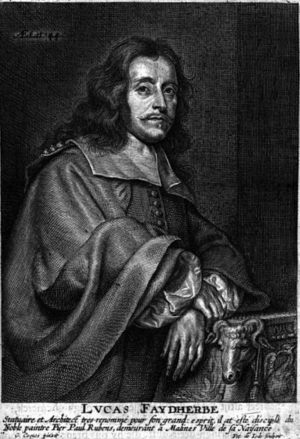
Hendrick Fayd'herbe, né en 1574 à Malines et mort le 30 avril 1629 dans sa ville natale, est un enlumineur, doreur, sculpteur en bois et en albâtre, dramaturge, poète et rhétoricien, frère du peintre Antoine et père de Lucas Fayd'herbe.
Le Het Gulden Cabinet vande Vry Schilder-Const ou Cabinet d'or de l'art libéral de la peinture est un ouvrage écrit par le notaire et le rederijker flamand du XVIIᵉ siècle Cornelis de Bie et publié à Anvers en 1662. Écrit en néerlandais, c'est un recueil de biographies et de panégyriques d'artistes des XVIᵉ et XVIIᵉ siècles principalement des Flandres incluant des portraits gravés. L'œuvre est une importante source d'information sur ces artistes et en fut la principale pour des historiens de l'art tels qu'Arnold Houbraken et Jacob Campo Weyerman.